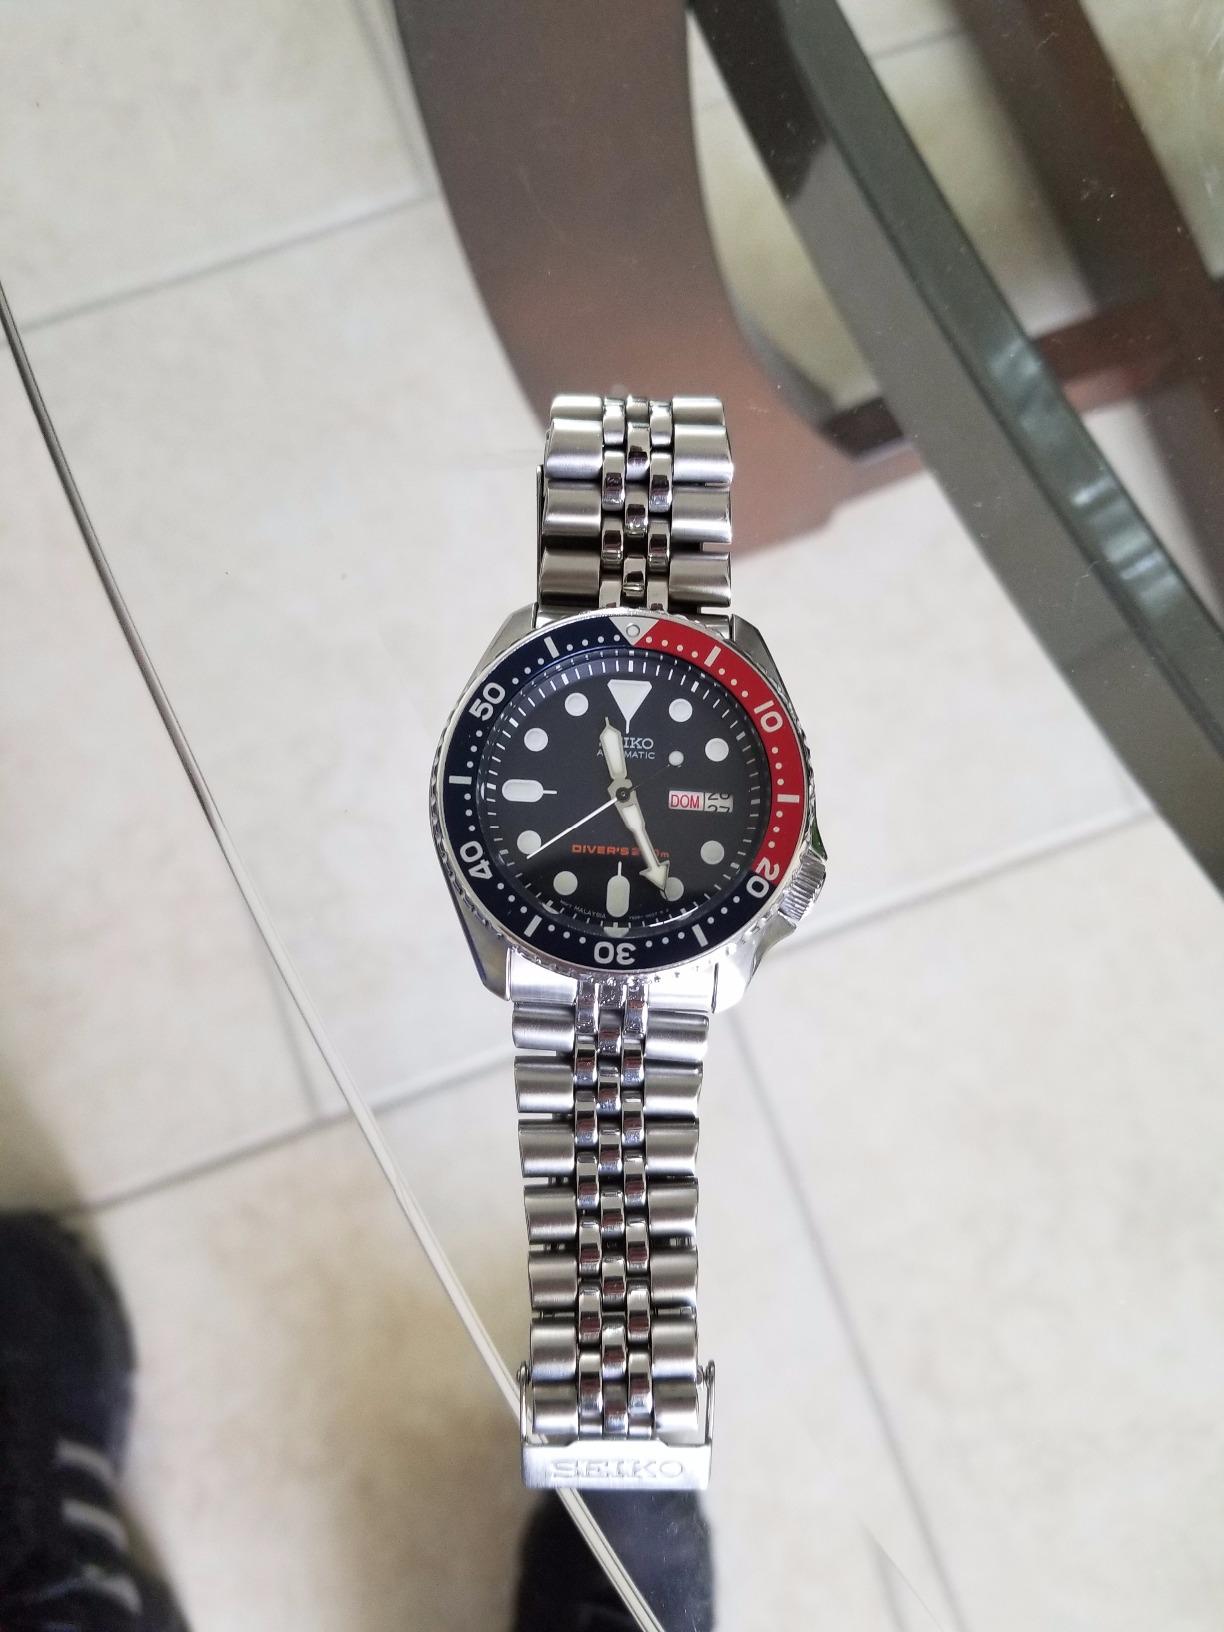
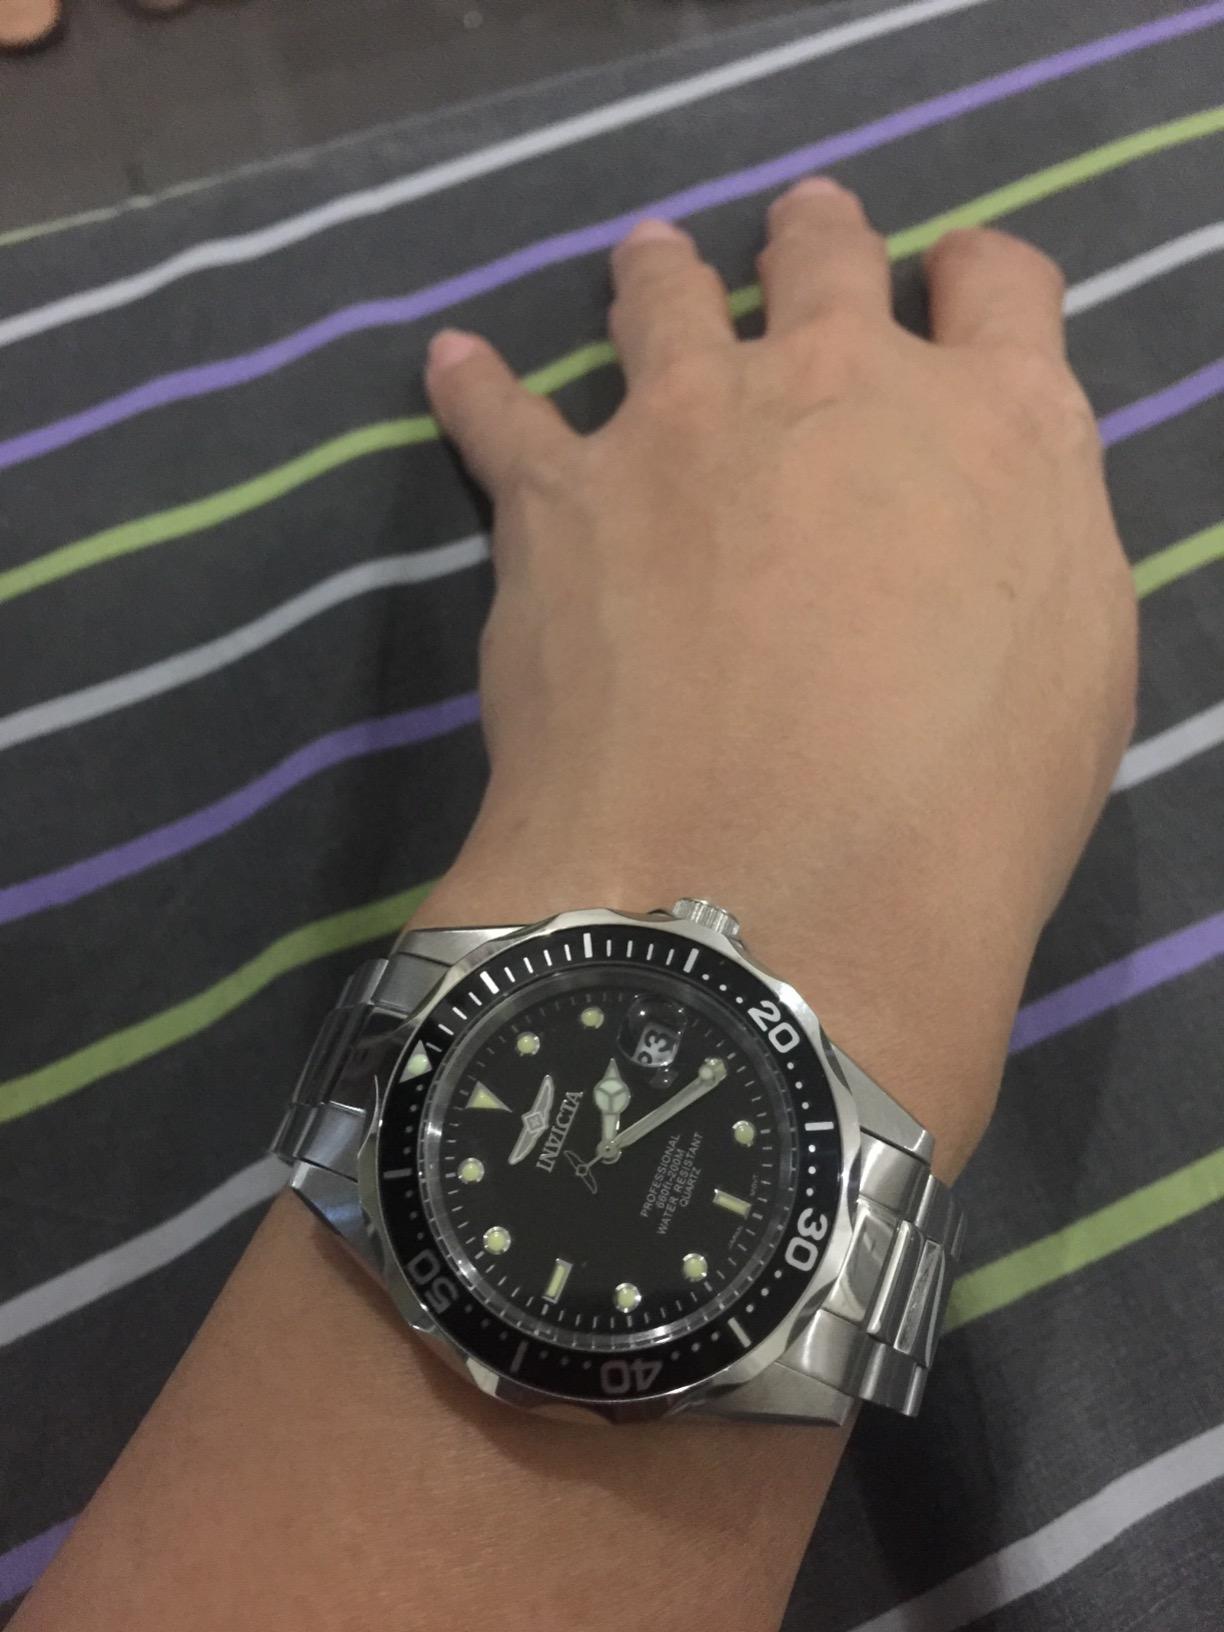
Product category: accessories_watch
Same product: no